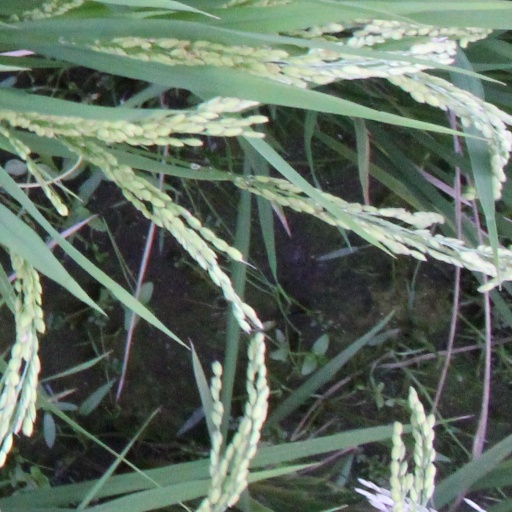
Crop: rice